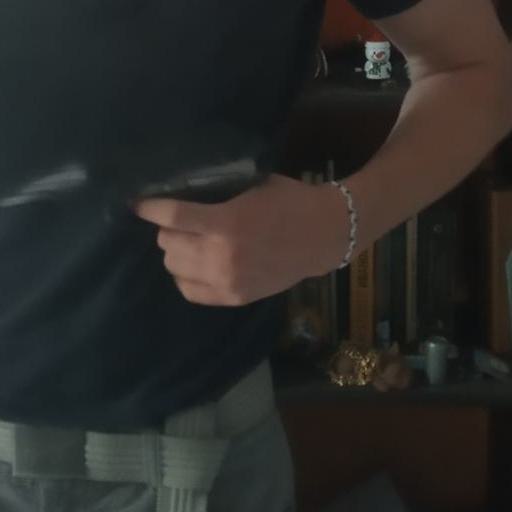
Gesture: no_gesture